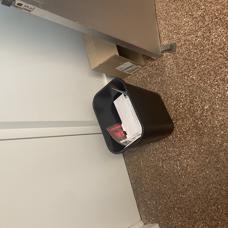
Label: trash